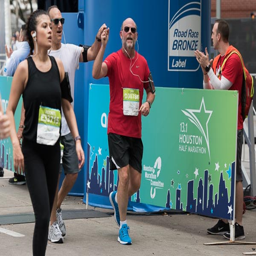
thousands crossed the finish line .